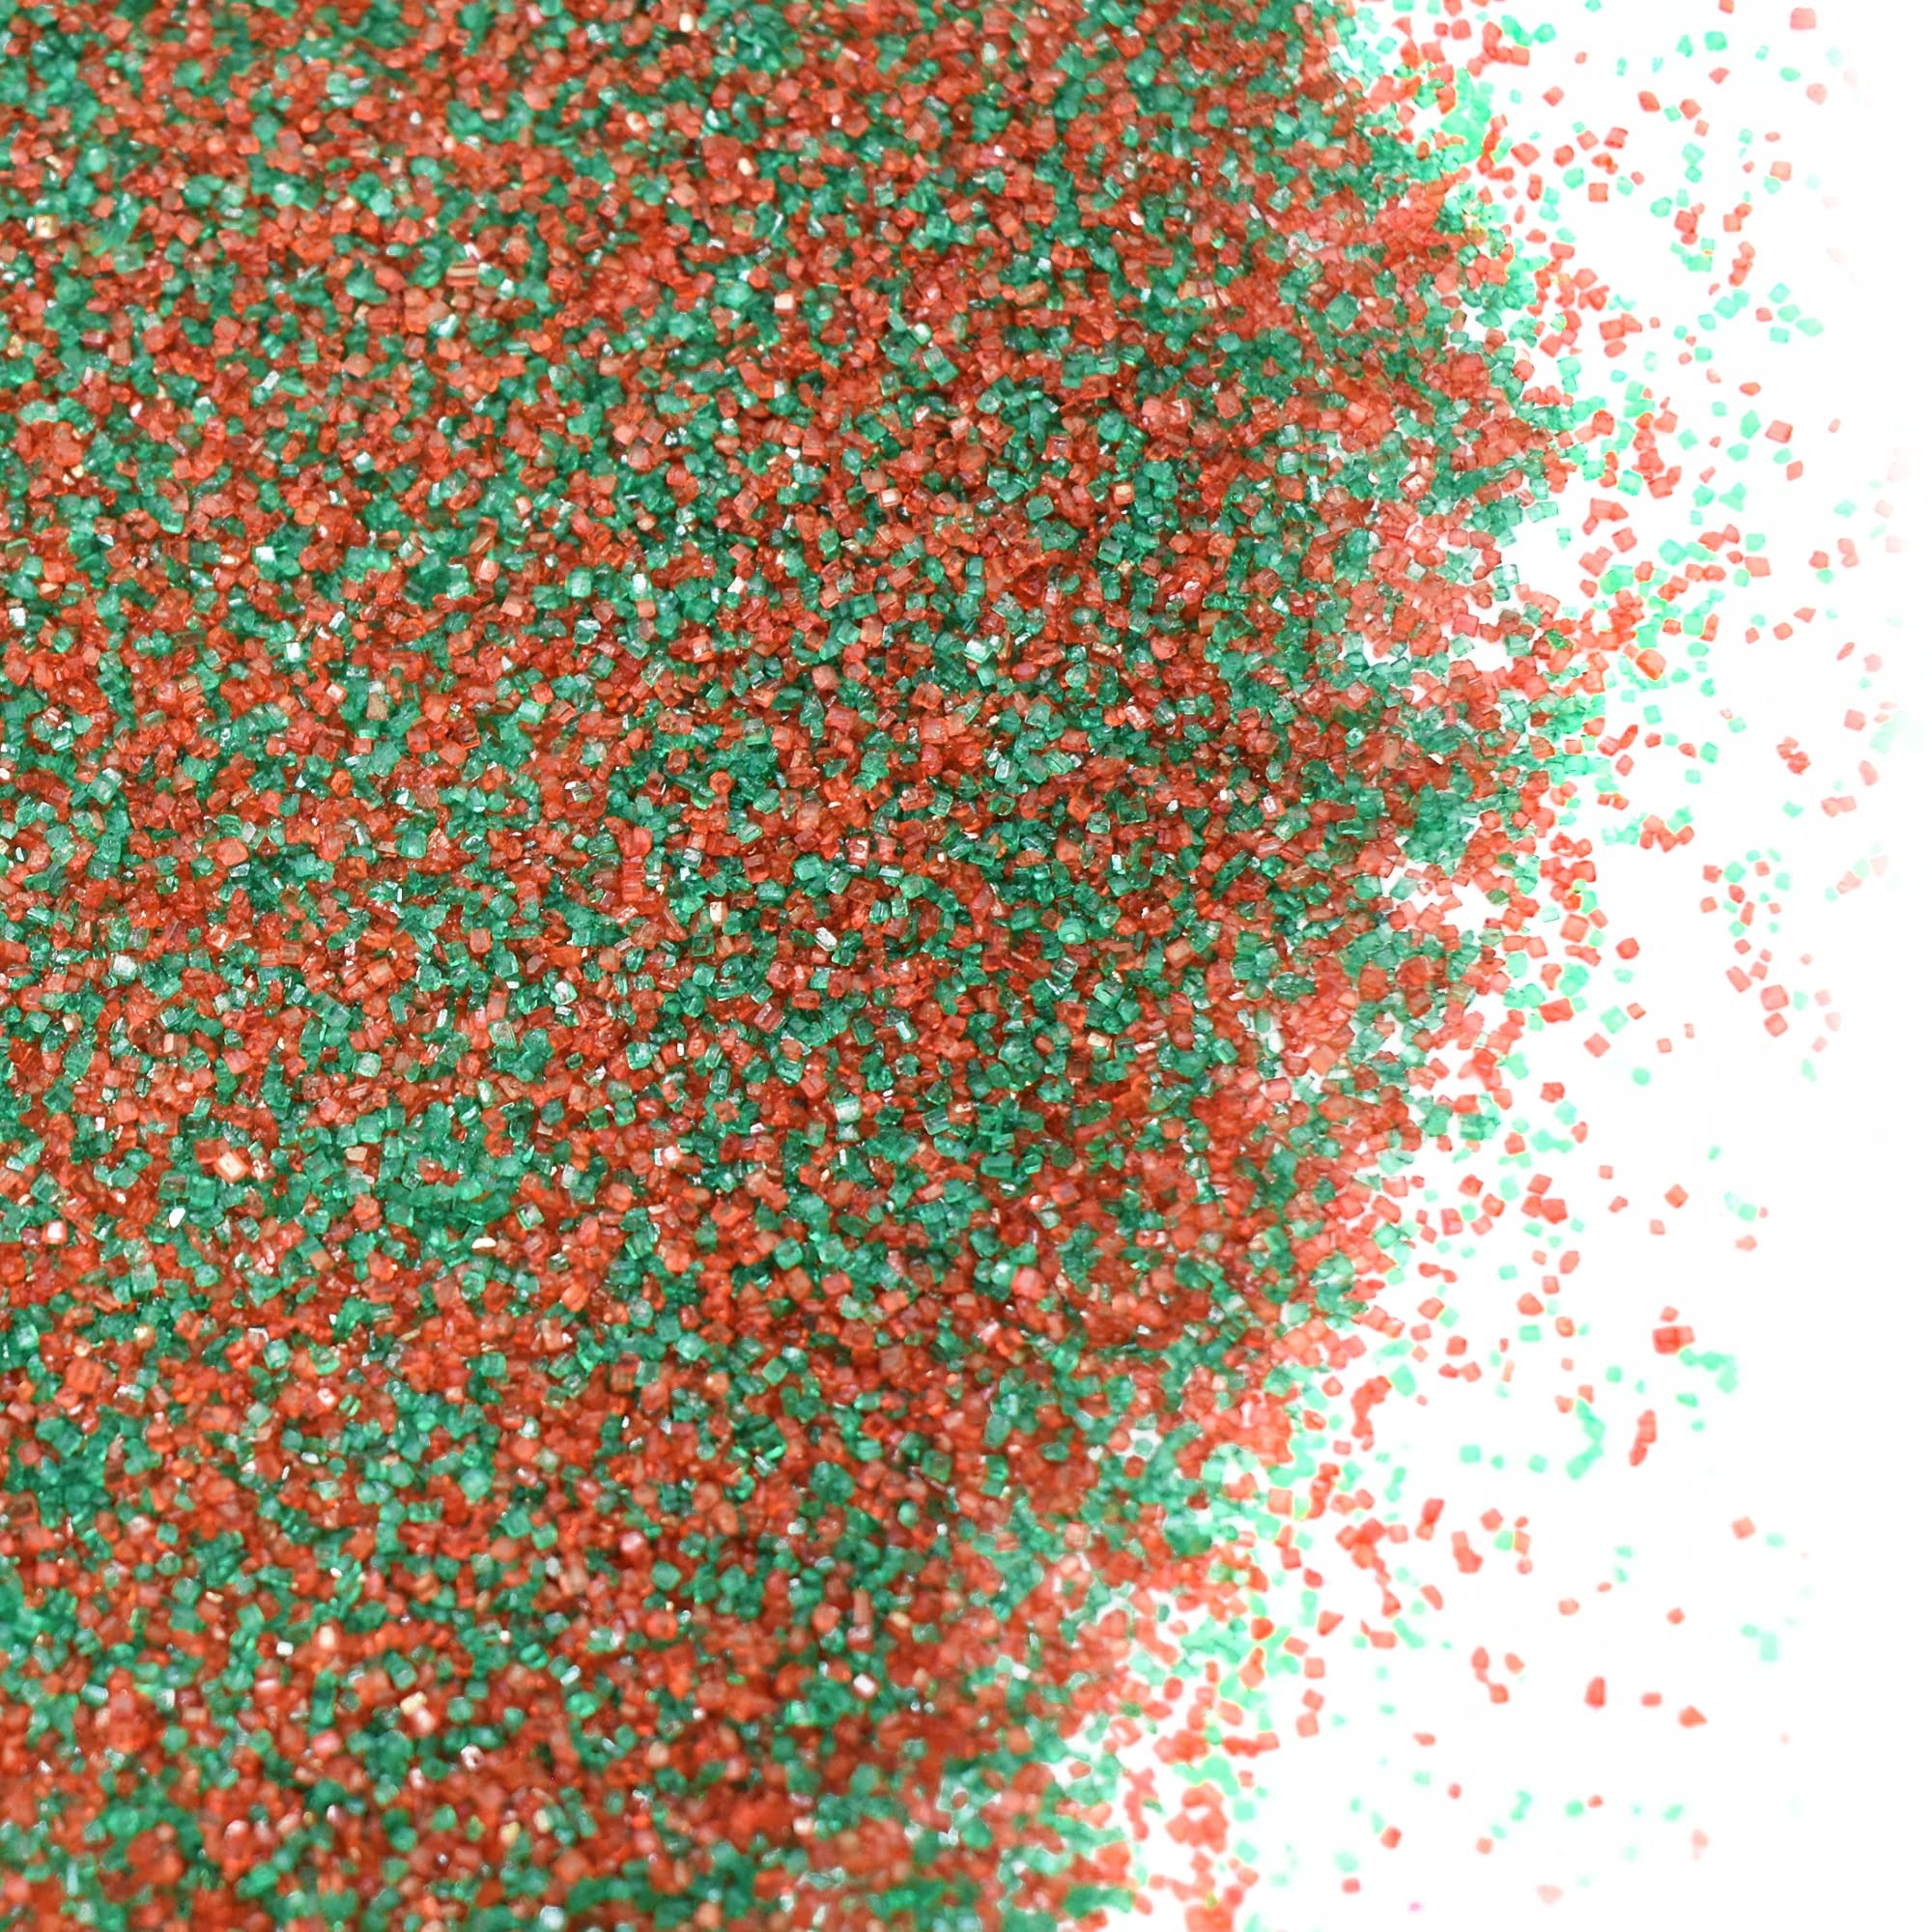
Item Name: Red and Green Sanding Sugar - 8 oz Resealable Stand Up Candy Bag -Christmas Themed Sanding Sugar for Baking and Decorating - Topping for Desserts and Snacks
Bullet Point 1: Festive Colors: Includes both red and green sanding sugar for a vibrant, holiday-inspired look.
Bullet Point 2: Resealable Bag: Comes in an 8 oz resealable stand-up candy bag, keeping sugar fresh and easy to store.
Bullet Point 3: Perfect for Decorating: Ideal for adding a sparkling touch to cookies, cupcakes, and other baked goods.
Bullet Point 4: Easy to Use: The fine granules make it simple to apply and achieve professional-looking results.
Bullet Point 5: Holiday Essential: A must-have for Christmas-themed baking and decorating, enhancing the festive spirit.
Product Description: Add a festive touch to your holiday baking with our Red and Green Sanding Sugar. This 8 oz resealable stand-up candy bag is filled with vibrant, color-coordinated sugar perfect for decorating cookies, cupcakes, and other sweet treats. The shimmering granules create a beautiful, eye-catching effect that’s sure to make your holiday creations stand out. Ideal for both home bakers and professionals, this sanding sugar makes decorating a breeze and adds a delicious crunch to your desserts. Celebrate the season with the perfect finishing touch to your Christmas-themed goodies.
Value: 1.0
Unit: Count

Price: 12.99